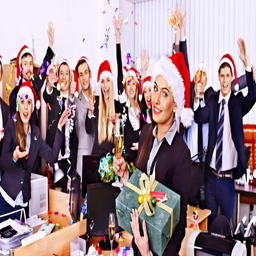
why the office christmas party is key to employee happiness - pa life